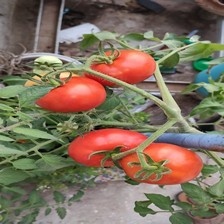
Label: tomato